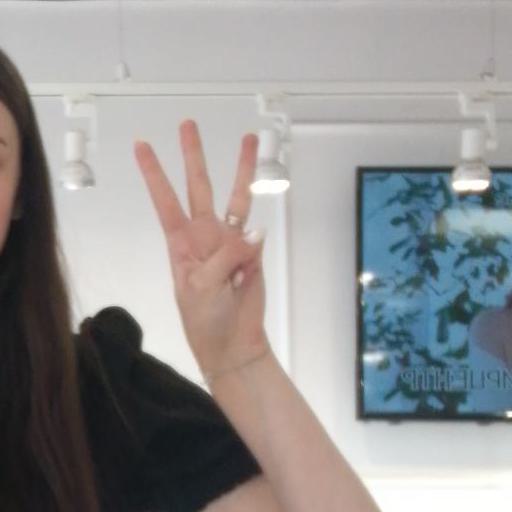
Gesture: three